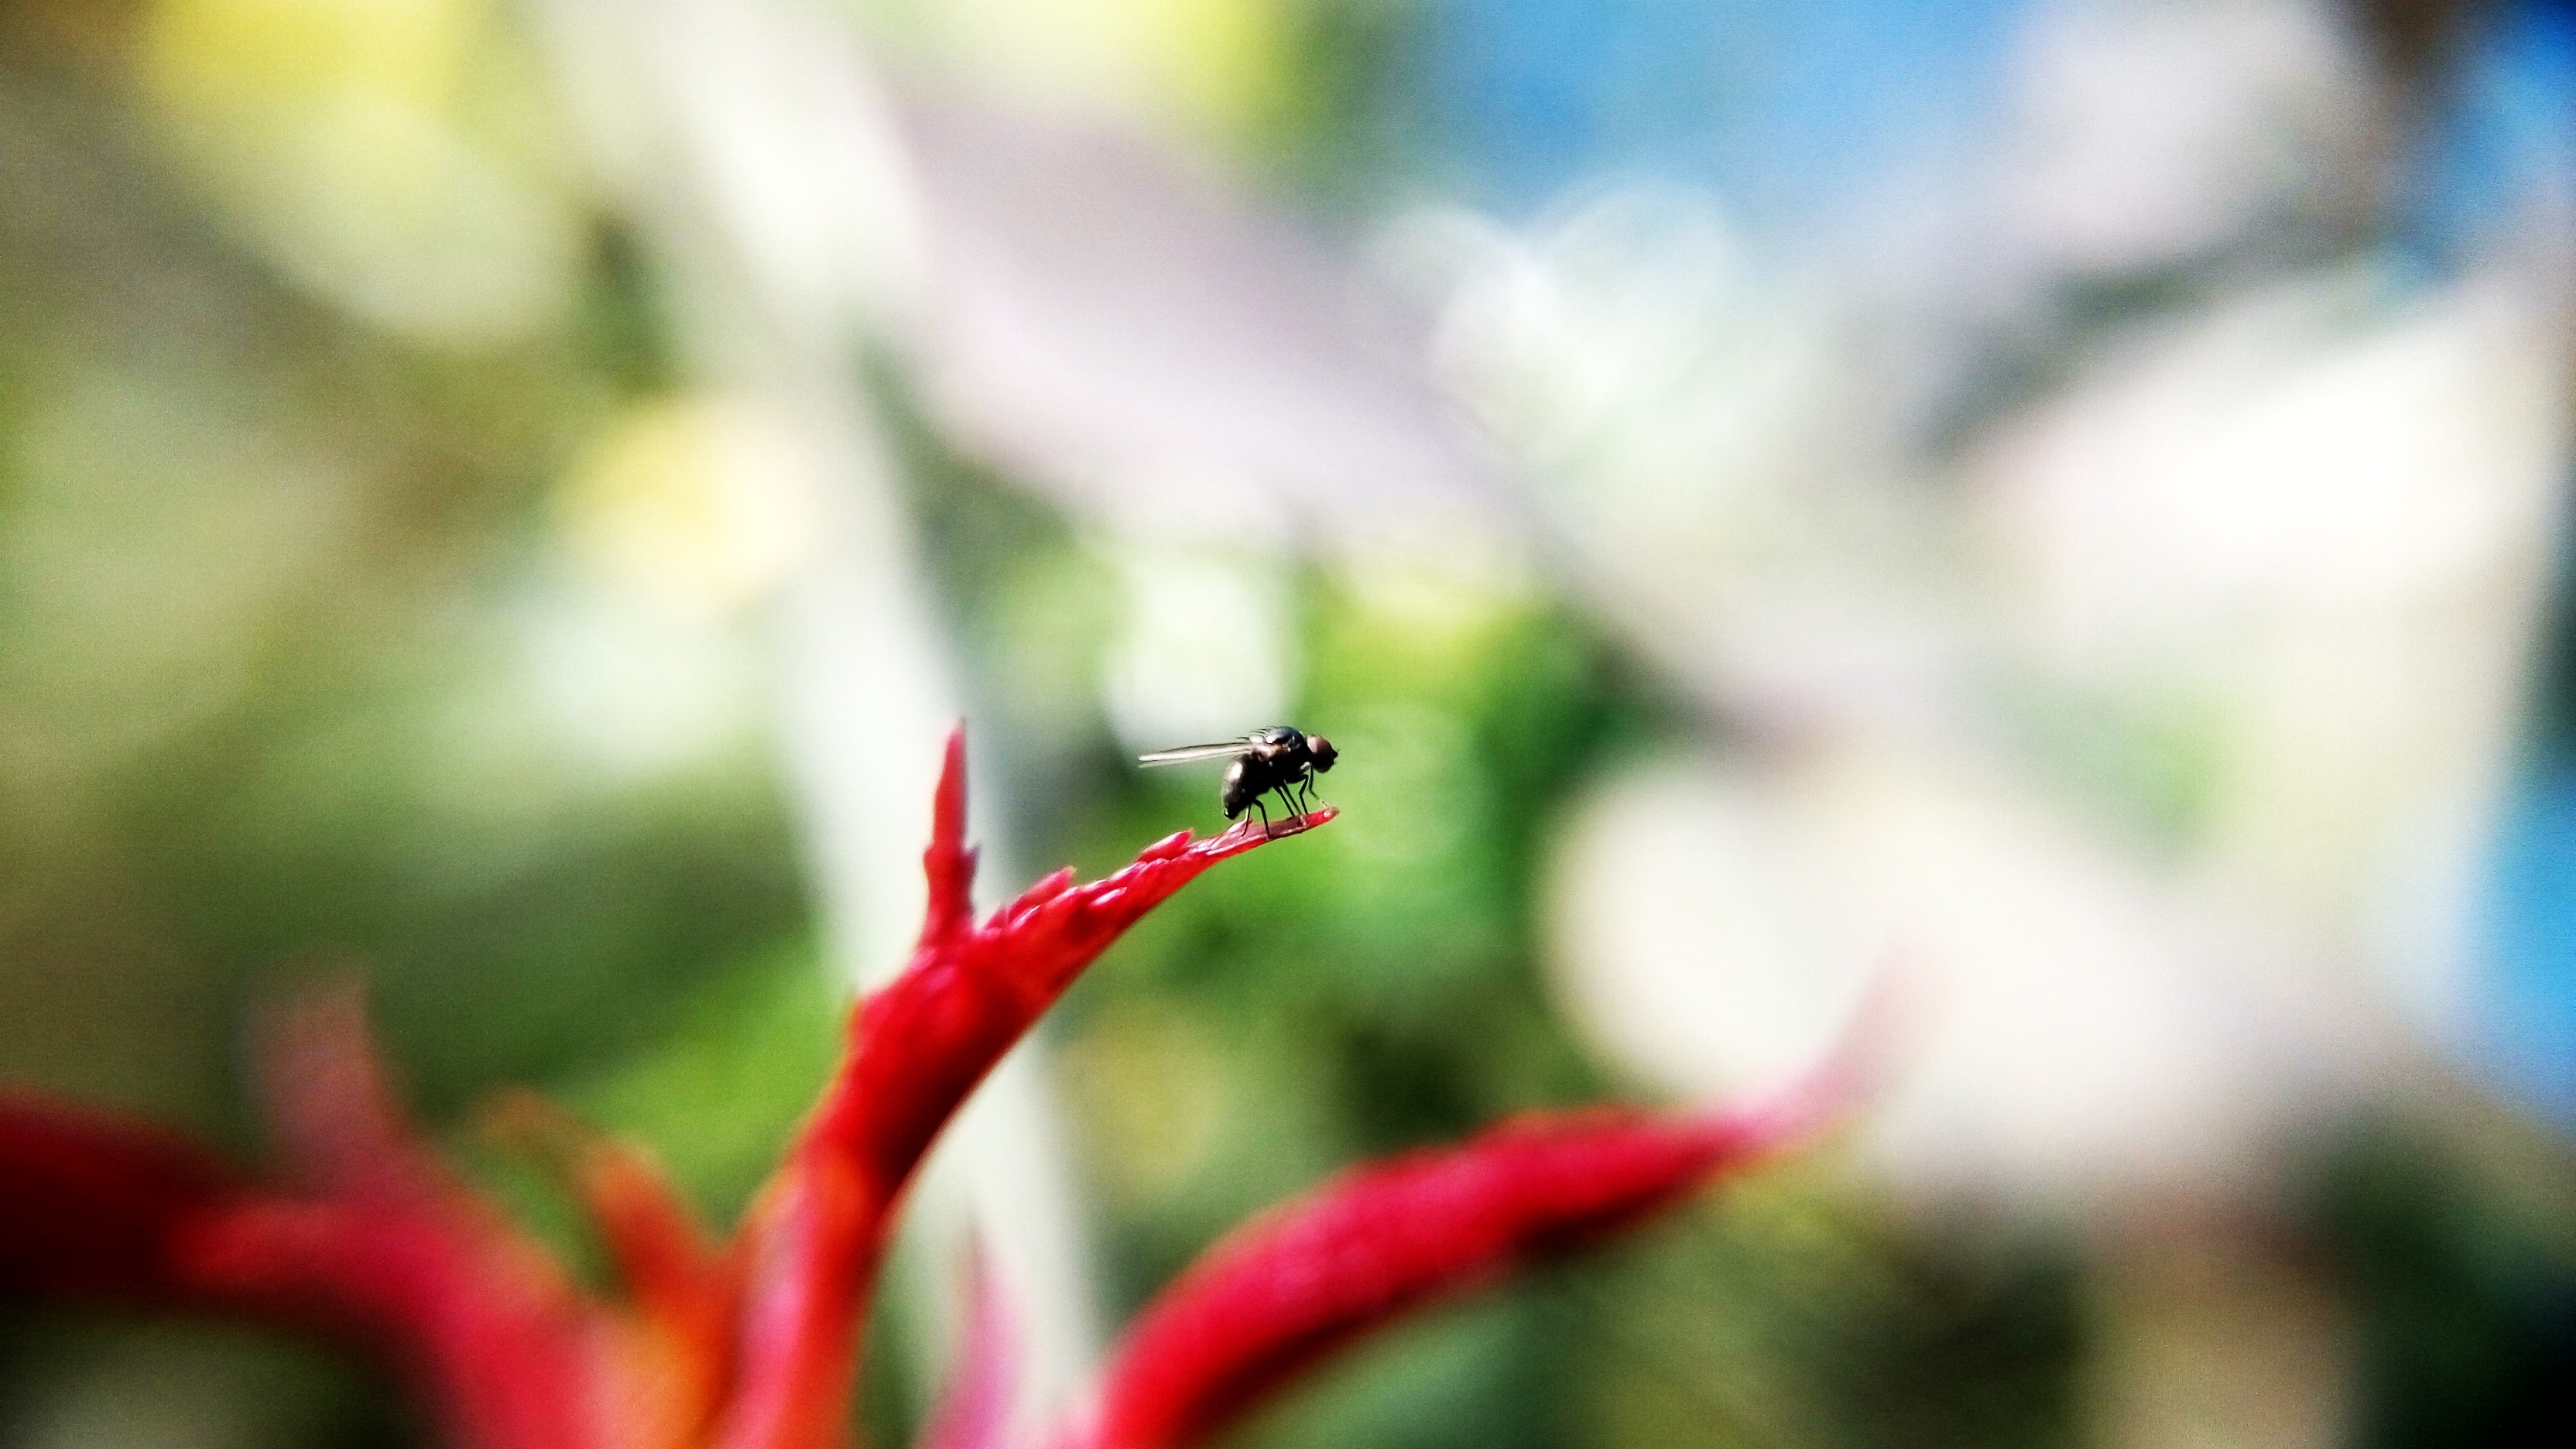
macro photography, red, green, flower, insect, close up, plant, botany, pollen, spring, leaf, plant stem, photography, membrane winged insect, petal, invertebrate, pest, wildflower, flowering plant, ladybug